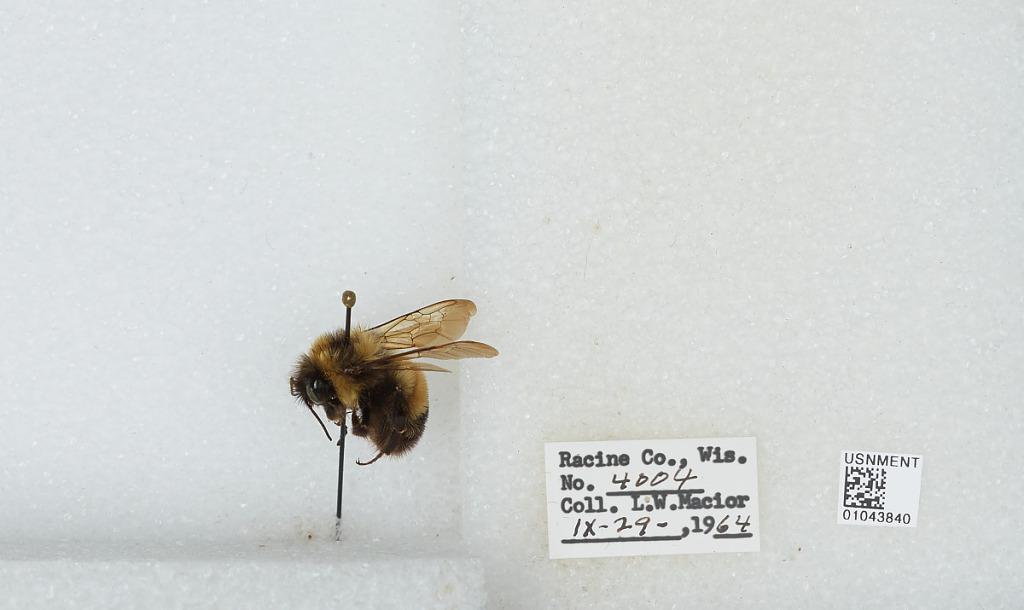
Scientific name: Bombus (Bombus) affinis Cresson
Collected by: L. Macior
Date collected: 1964-9-29
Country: United States
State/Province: Wisconsin
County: Racine
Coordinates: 42.78, -87.76